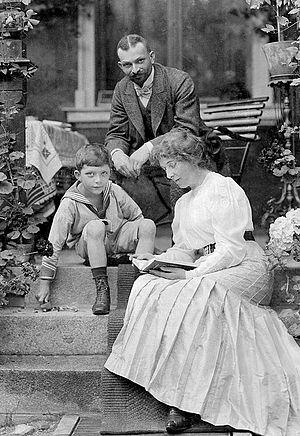
Clara Emma Amalia Viebig est une auteure allemande.